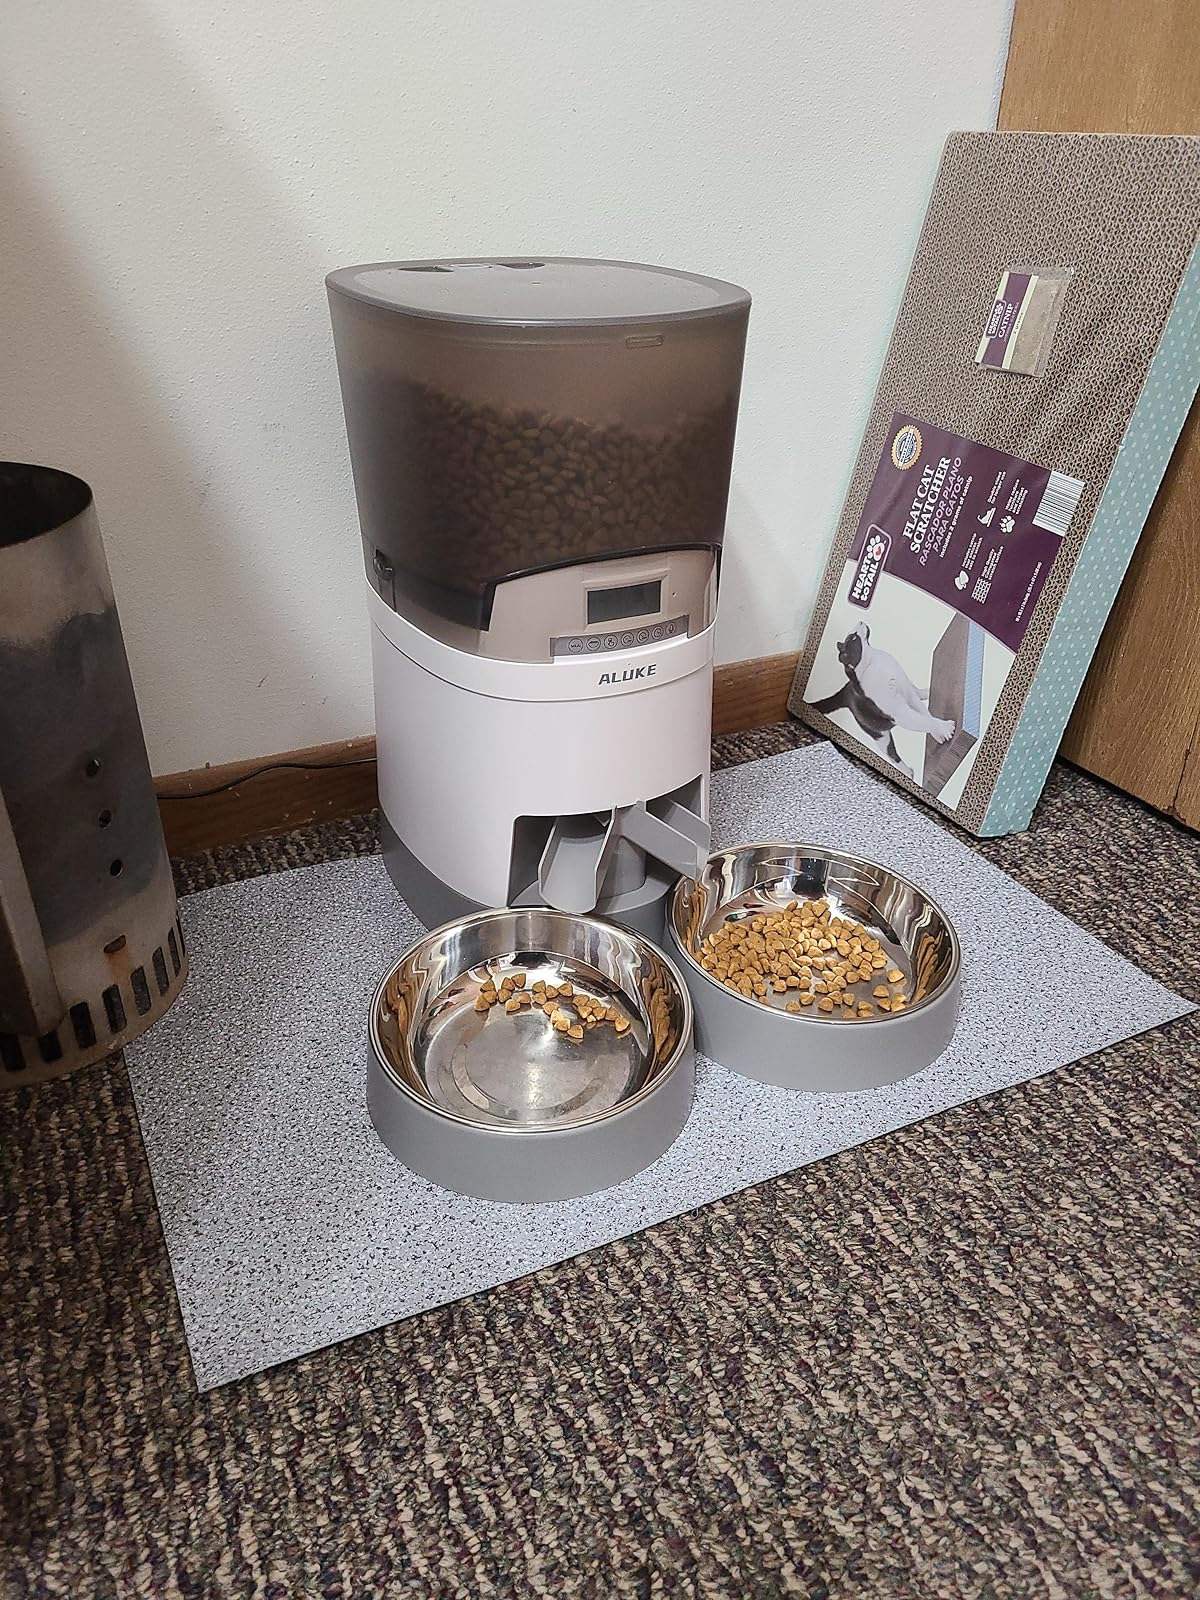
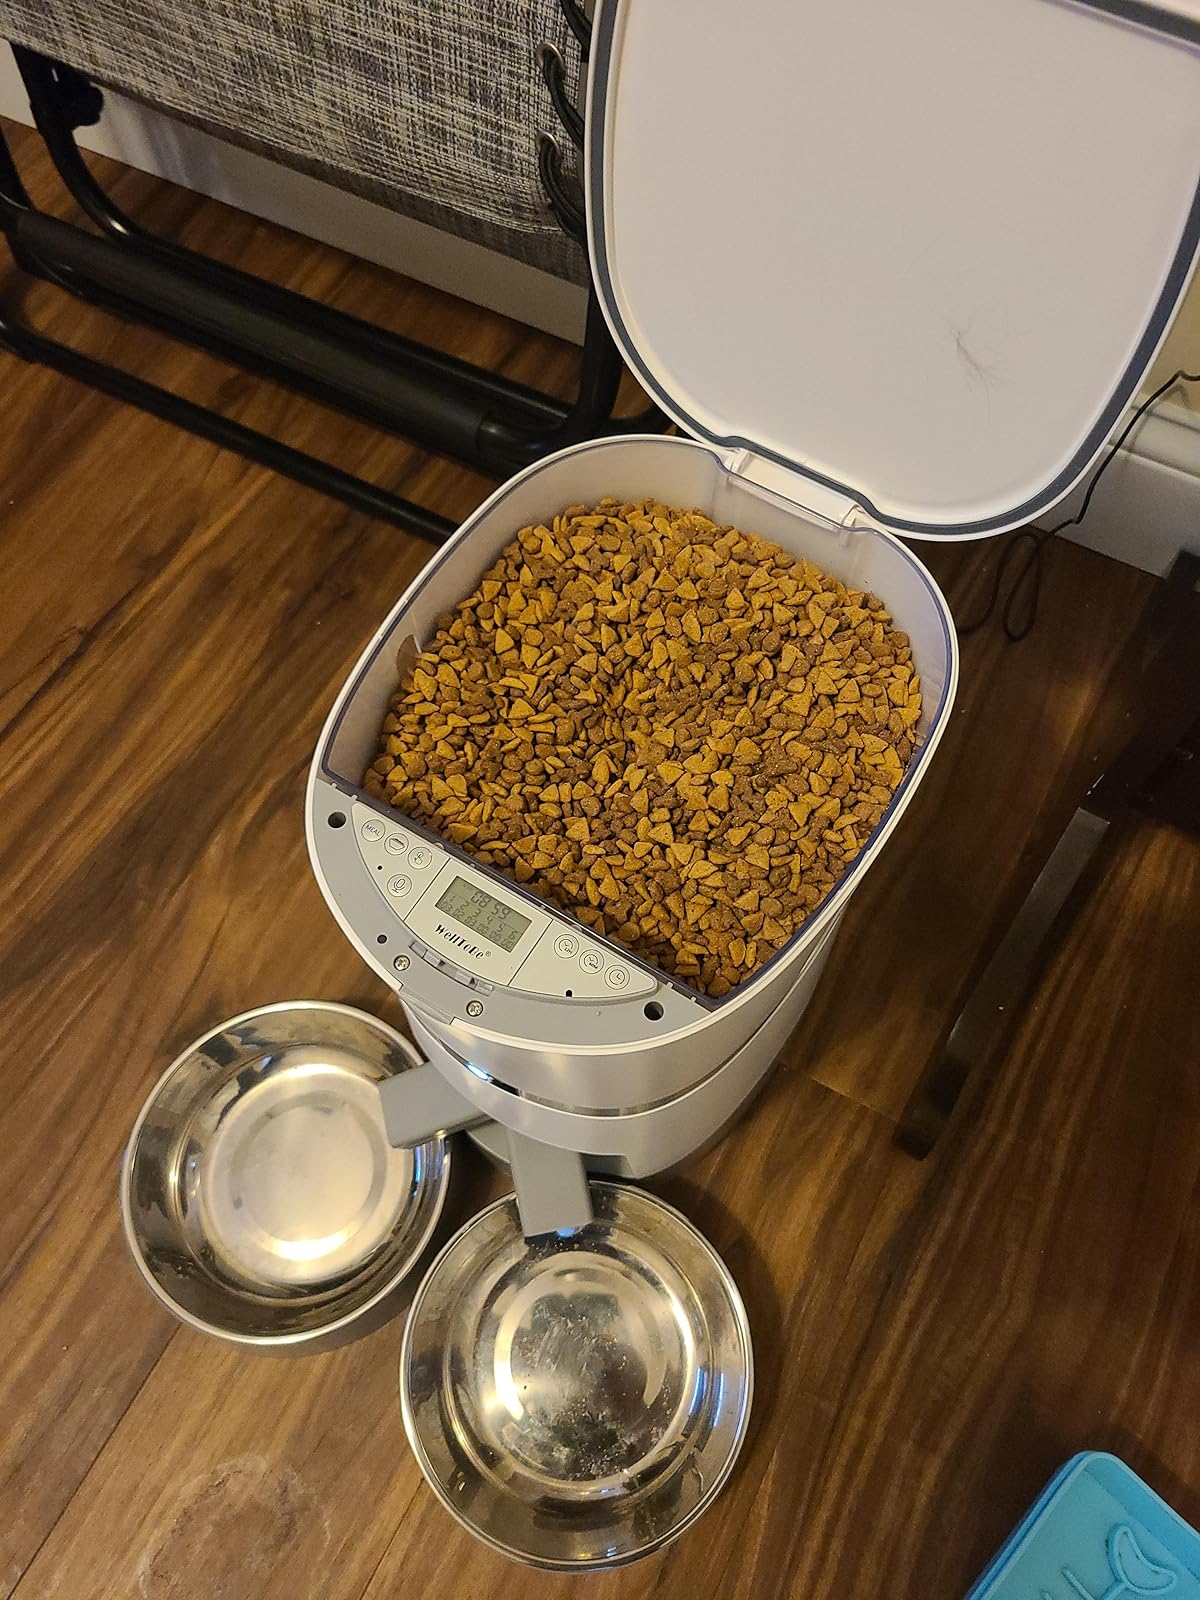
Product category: items_feeder
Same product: no